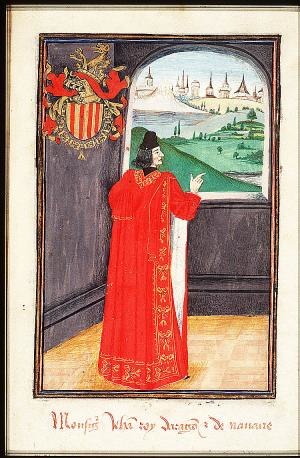
Johan 2. af Aragonien
Johan 2. af Aragonien
Johan 2. af Aragonien var konge af Navarra fra 1425 til 1479 som ægtefælle til Blanka 1., regerende dronning af Navarra og konge af Aragonien fra 1458 til 1479. Han var søn af kong Ferdinand 1. af Aragonien og Eleonora af Alburquerque.